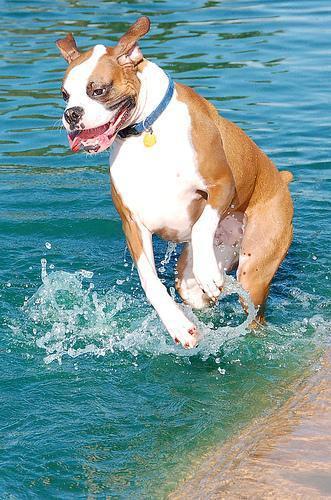
boxer